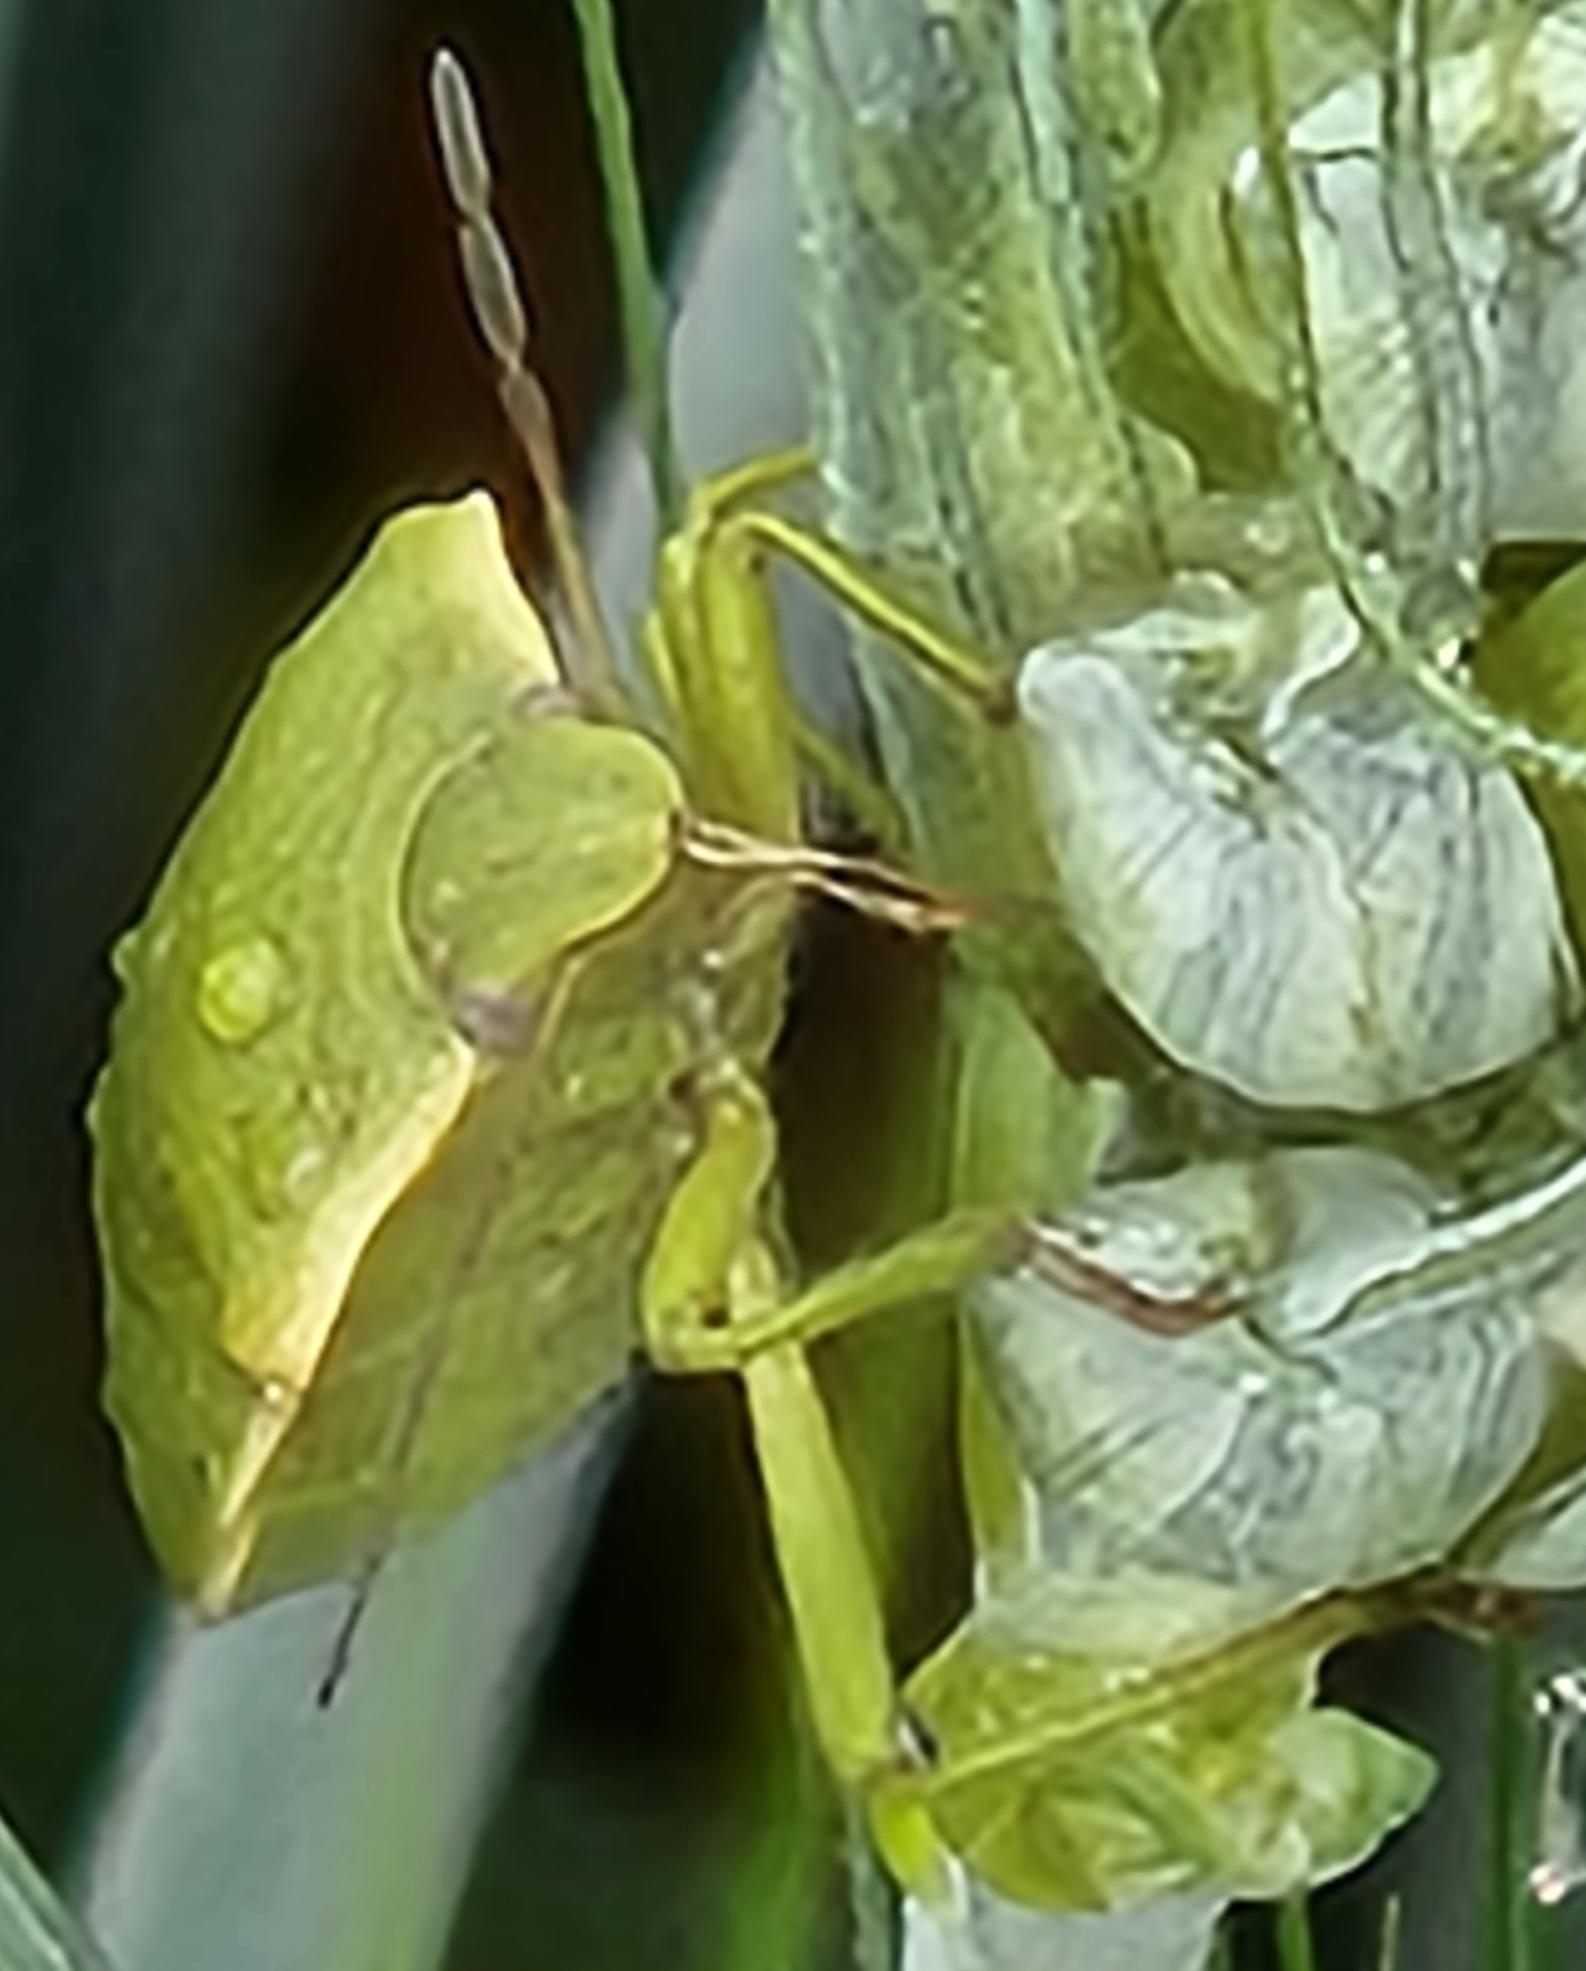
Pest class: stink_bug